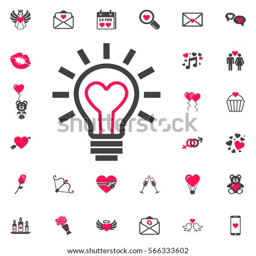
heart shape in a light bulb .